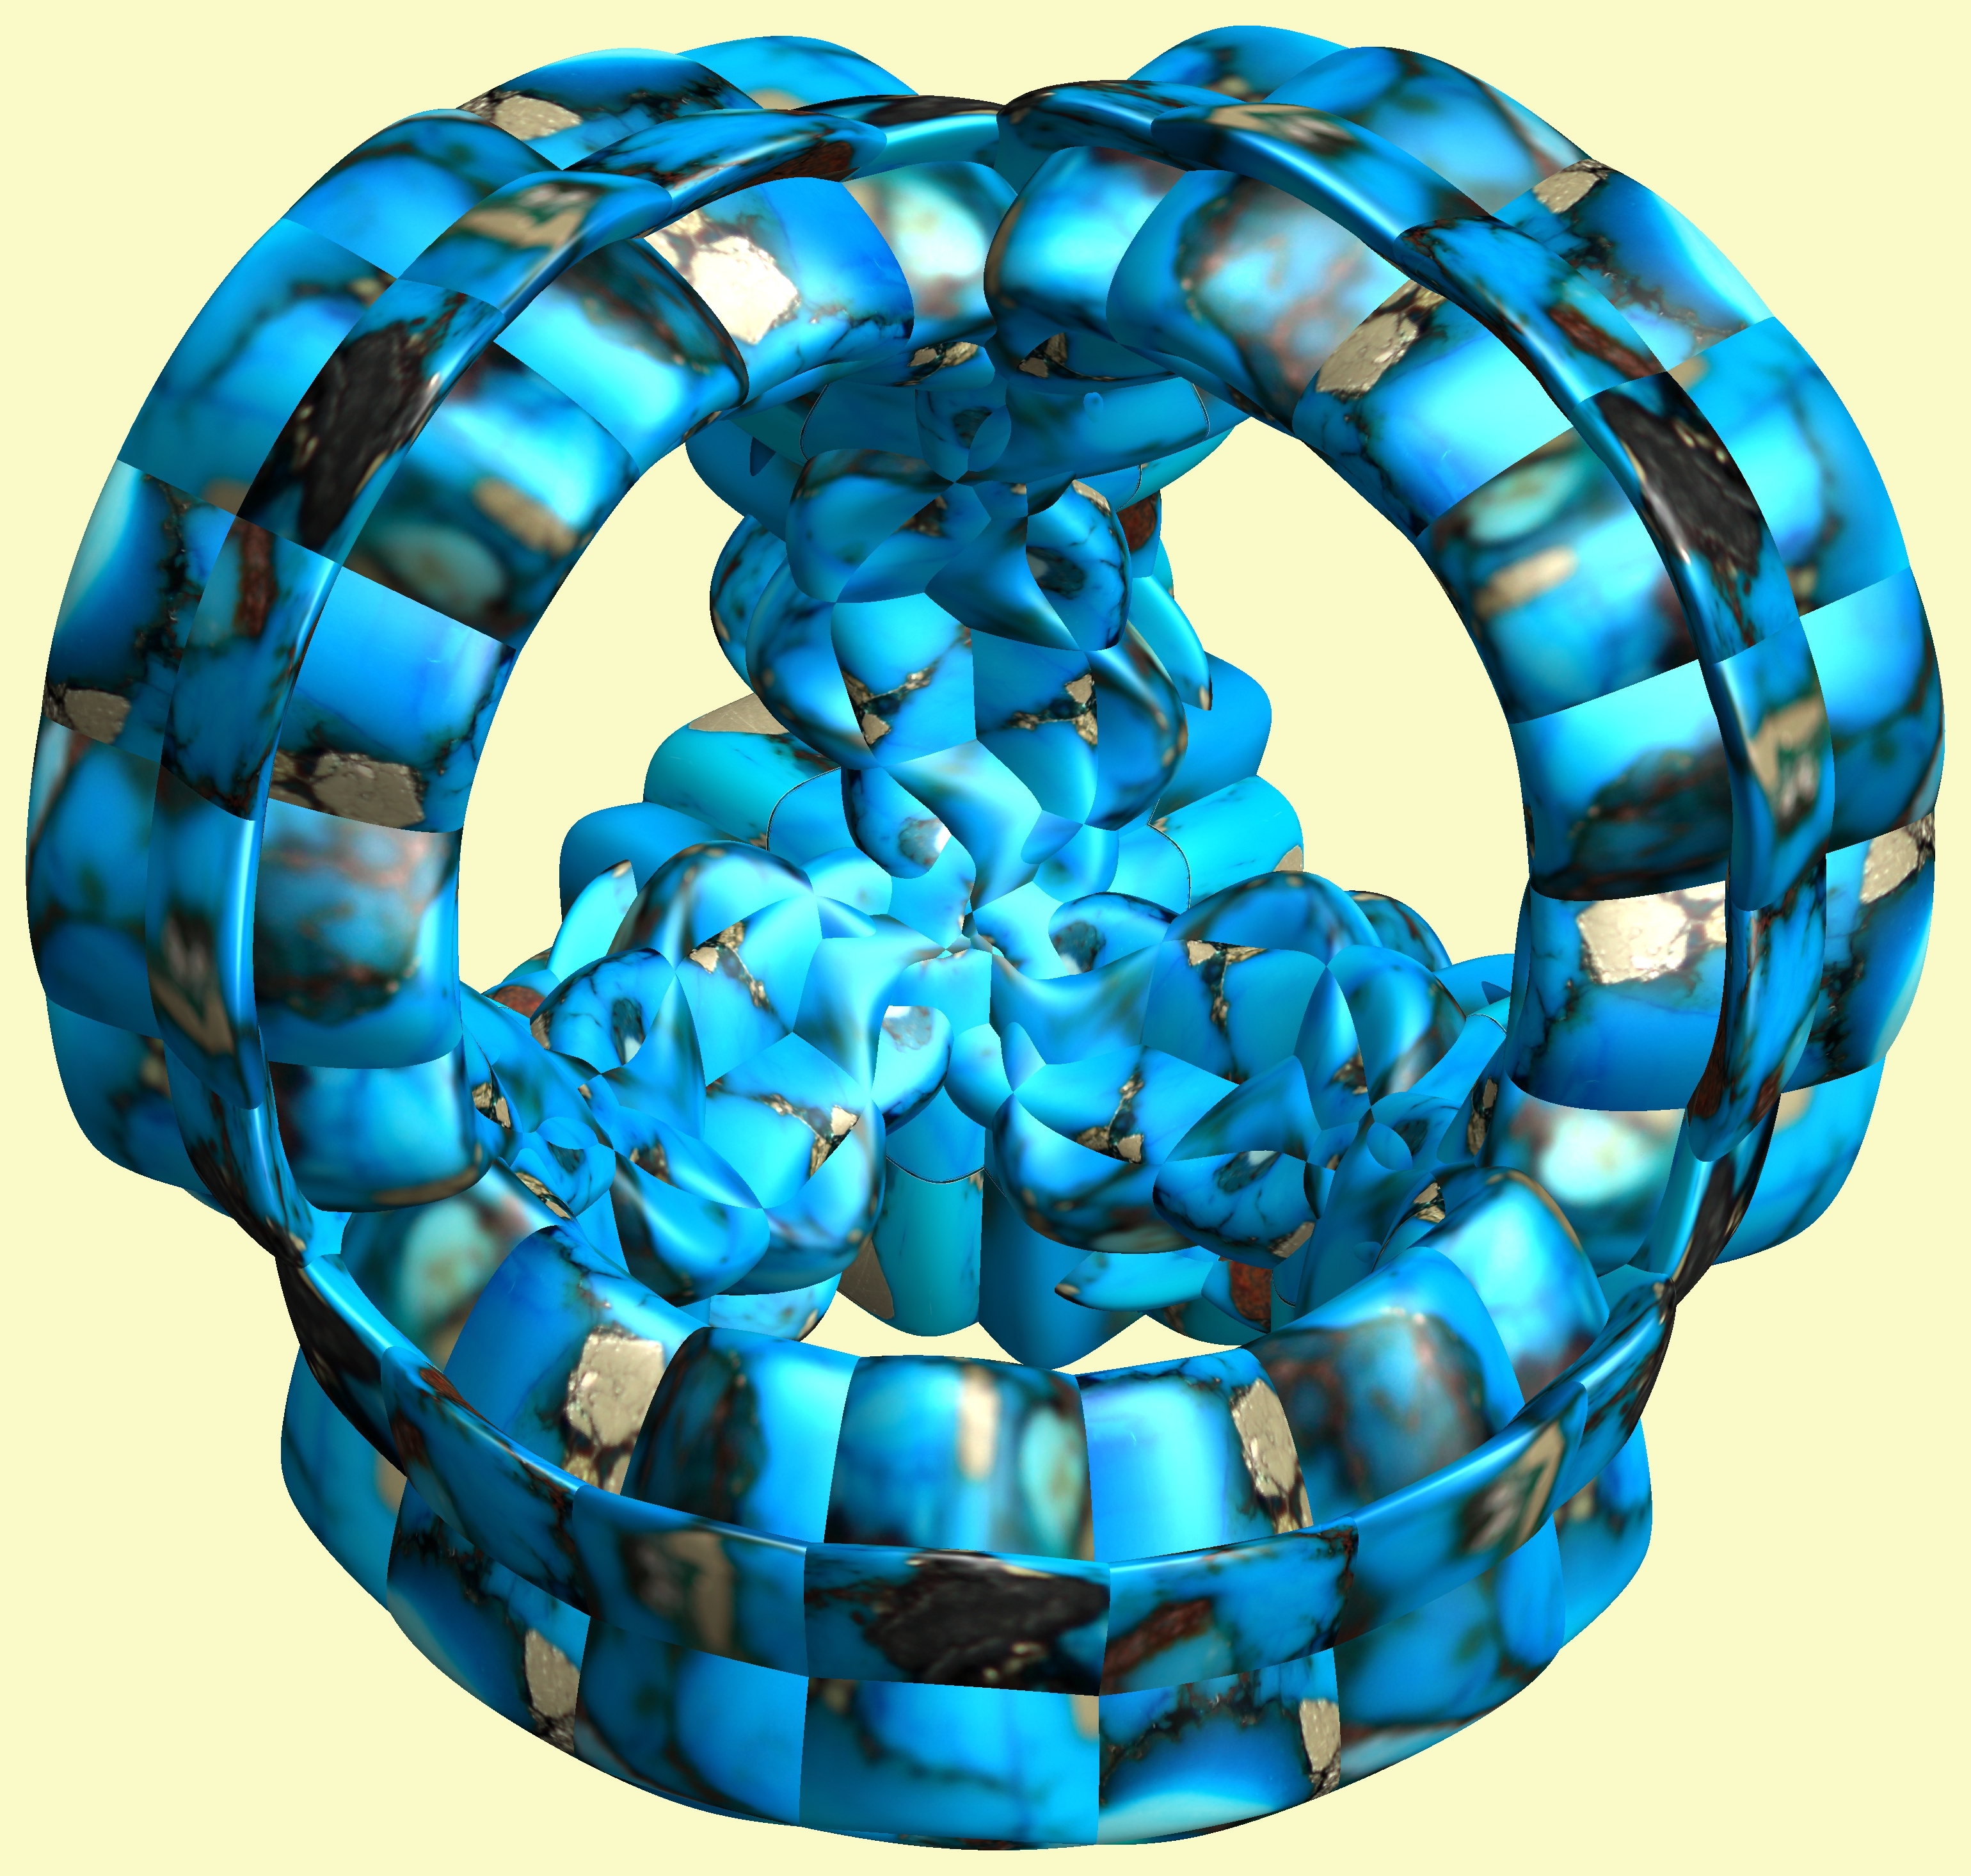
structure, wheel, texture, spiral, pattern, blue, bead, circle, jewellery, font, art, cool image, figure, turquoise, design, symmetry, ball, sphere, 3d, graphic, torus, mathematica, cg, parametricplot3d, code, program, algorithm, abstruct, mapping, perfect5th, p5, chord, fashion accessory